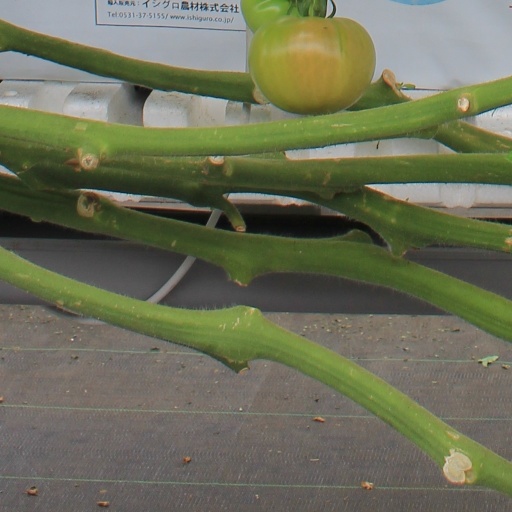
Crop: tomato